White stork

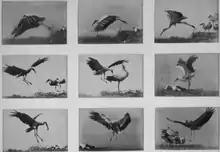
Ottomar Anschütz's images of white storks, taken in 1884—the earliest known photographs of any wild birds

To avoid a long sea crossing over the Mediterranean, birds from central Europe either follow an eastern migration route by crossing the Bosphorus in Turkey, traversing the Levant, then bypassing the Sahara Desert by following the Nile valley southwards, or follow a western route over the Strait of Gibraltar. These migration corridors maximise help from the thermals and thus save energy.